Sissach railway station

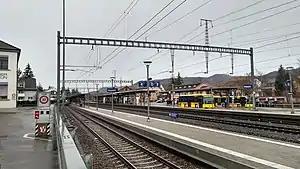
The station in 2018

Sissach railway station is a railway station in the municipality of Sissach, in the Swiss canton of Basel-Landschaft. It is an intermediate stop on the standard gauge Hauenstein line of Swiss Federal Railways. At Sissach the Hauenstein line splits; most trains run via the base tunnel to , while Basel trinational S-Bahn S9 trains provide local service over the older summit line.